Edmonia Lewis

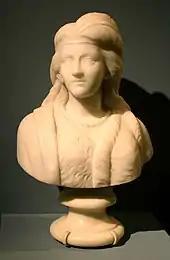
"Minnehaha", marble, 1868, collection of the Newark Museum

Her mother, Catherine Mike Lewis, was African-Native American, of Mississauga Ojibwe and African-American descent. She was an excellent weaver and craftswoman. Two different African-American men are mentioned in different sources as being her father. The first is Samuel Lewis, who was Afro-Haitian and worked as a valet (gentleman's servant). Other sources say her father was the writer on African Americans, Robert Benjamin Lewis. Her half-brother Samuel, who is treated at some length in a history of Montana, said that their father was "a West Indian Frenchman", and his mother "part African and partly a descendant of the educated Narragansett Indians of New York state." (The Narragansett people are originally from Rhode Island.)